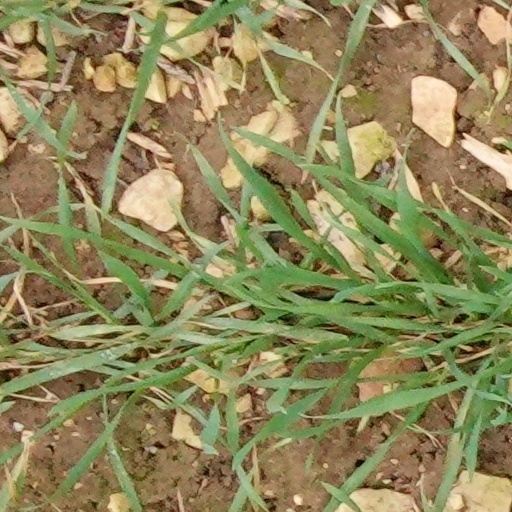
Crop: wheat